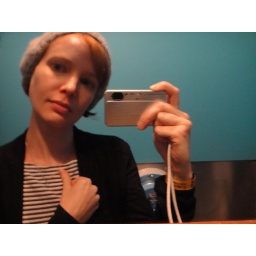
obligatory drunk picture of myself in bathroom mirror